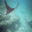
Label: ray